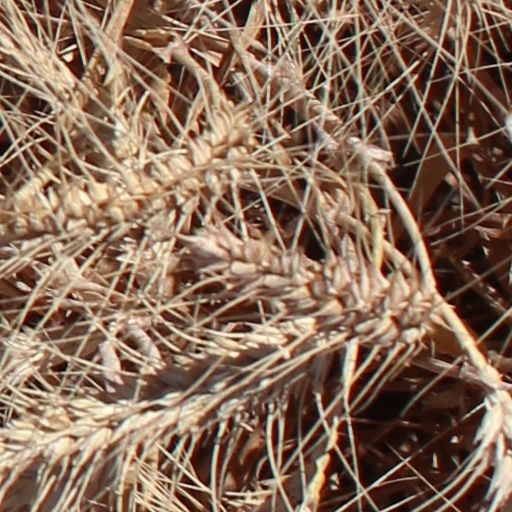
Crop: wheat